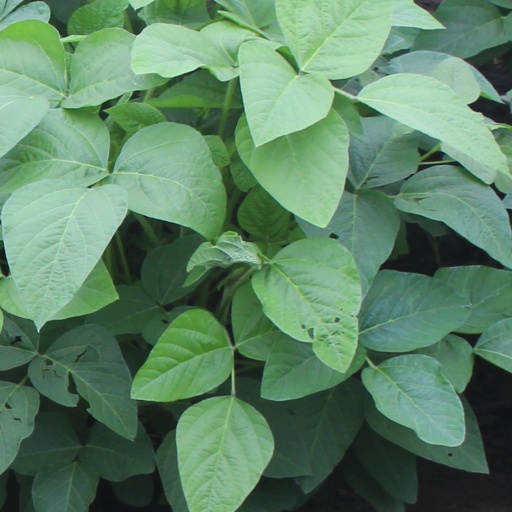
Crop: soybean